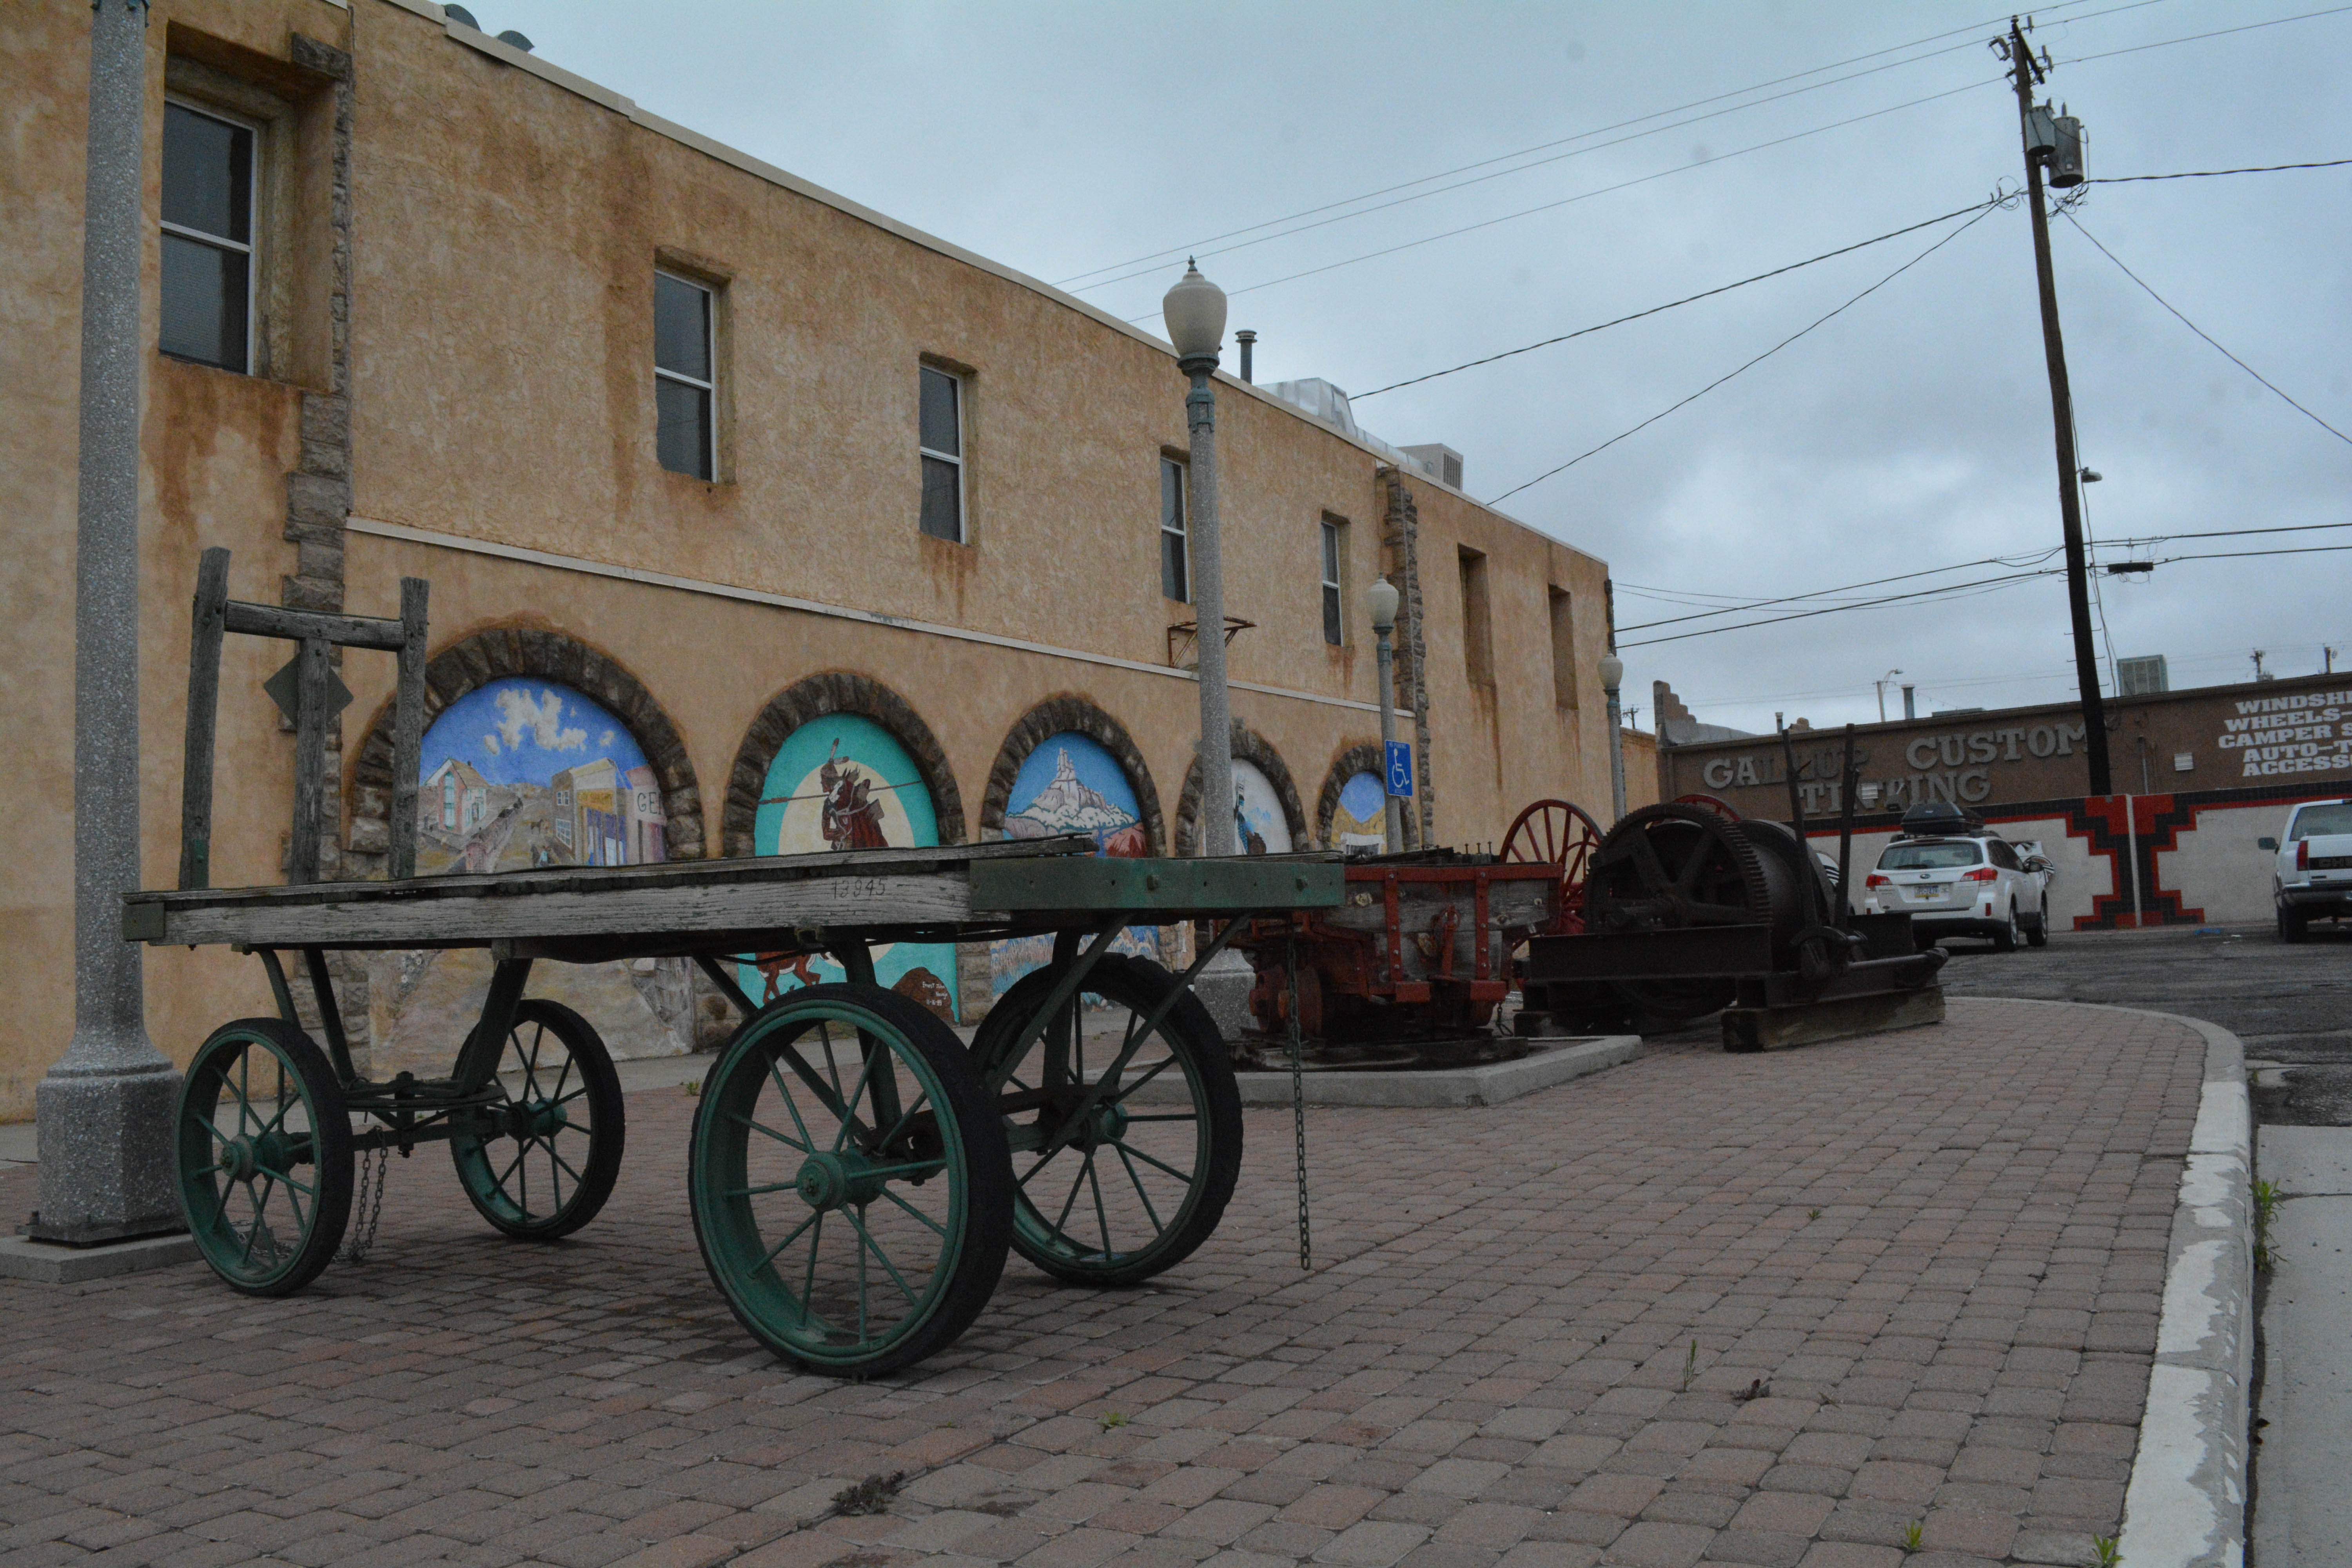
street, town, transport, vehicle, residential area